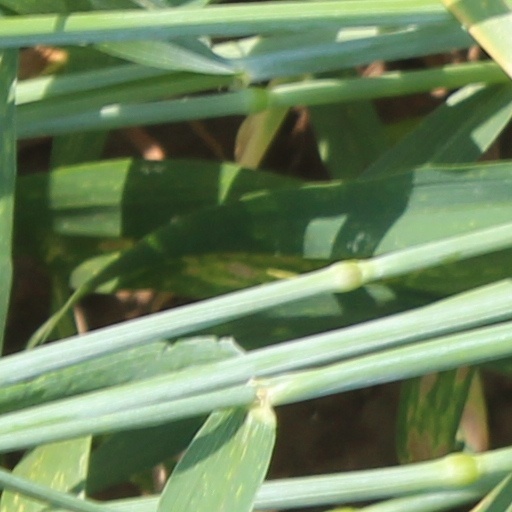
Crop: wheat